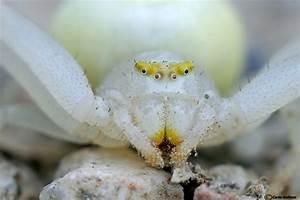
spider